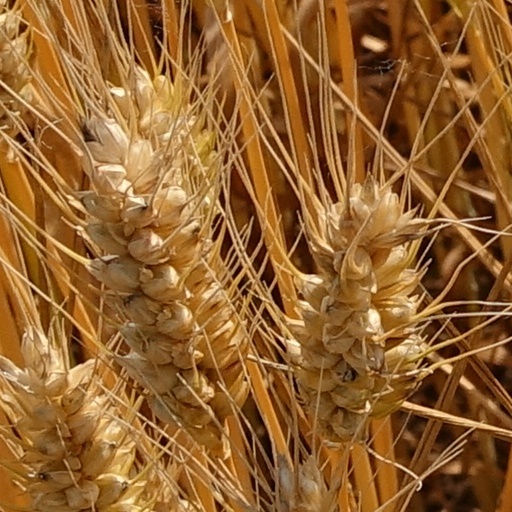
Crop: wheat